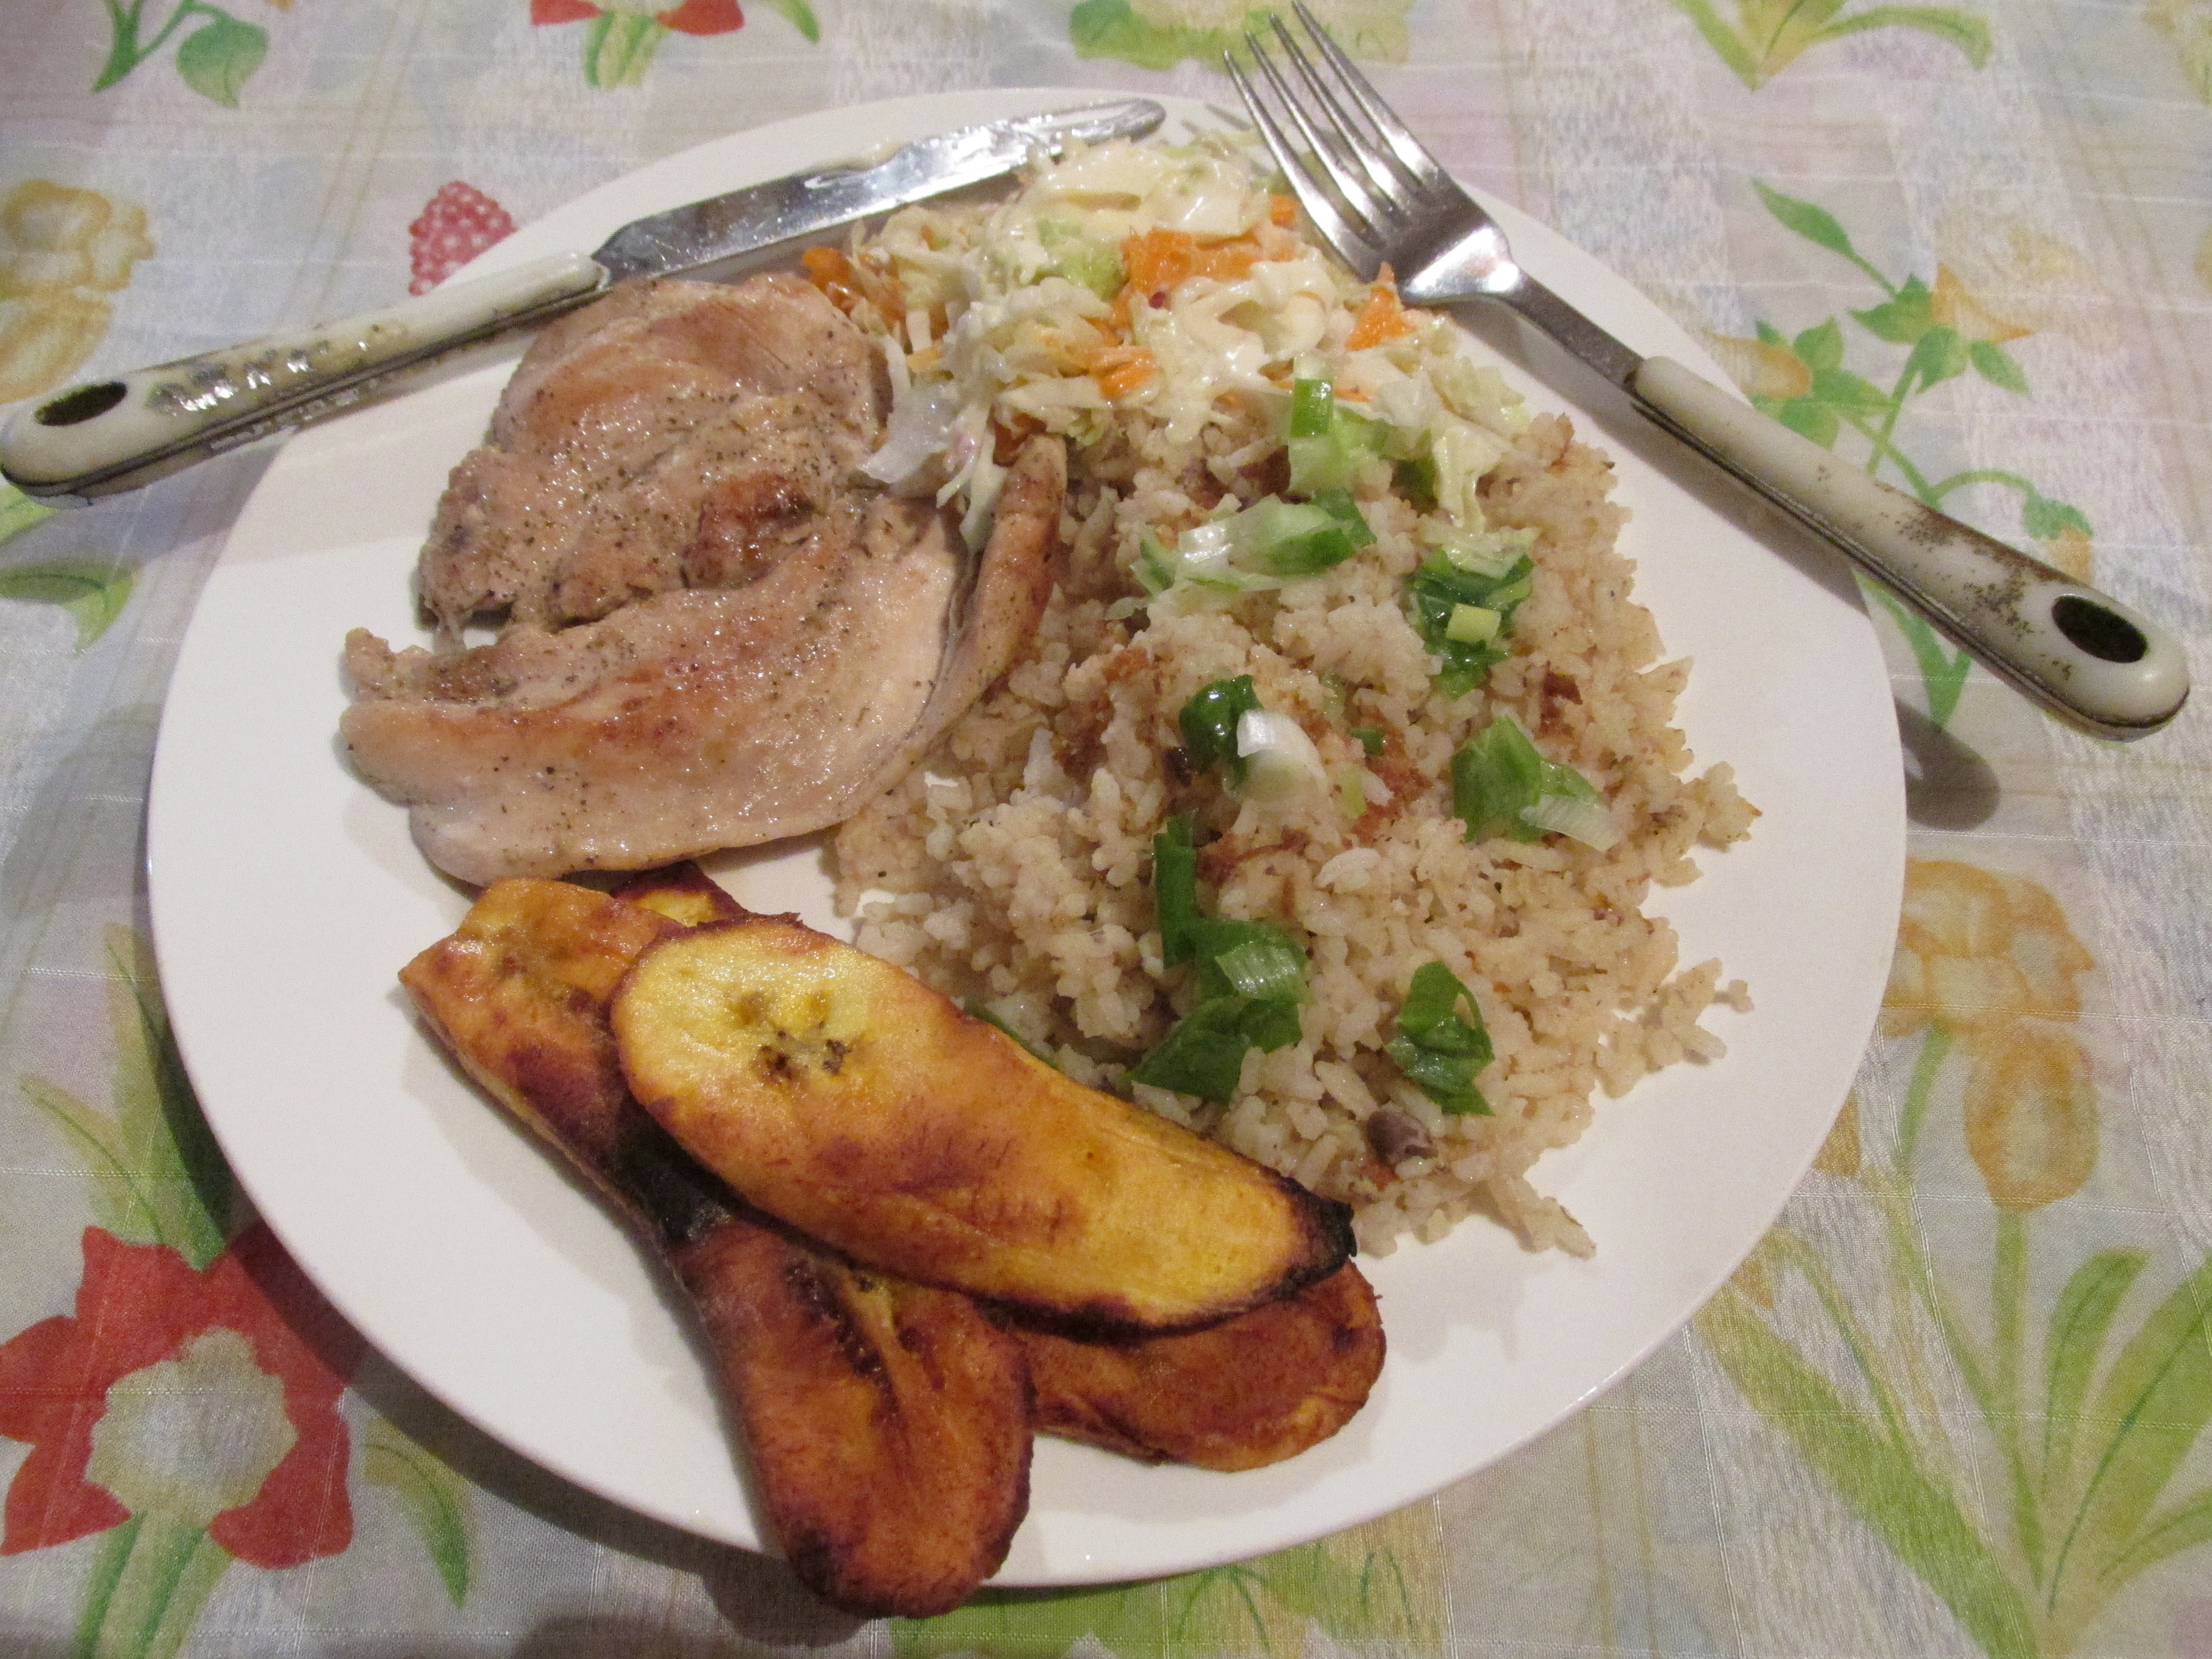
Typist Food, food, hamburger, cheese, dinner, lunch, breakfast, meat, meal, cooking, cook, rice, chicken, banana, fruits, hungry, eat, eating, dish, dishes, venezuela, milk, china, cuisine, ingredient, produce, pilaf, staple food, thai fried rice, side dish, recipe, jollof rice, white rice, arroz con pollo, Hainanese chicken rice, stuffing, fried rice, steamed rice